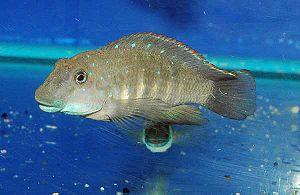
Eretmodus cyanostictus
Eretmodus cyanostictus est une espèce de poissons de la famille des Cichlidés. Elle est endémique du lac Tanganyika, inféodé au substrat rocheux, spécialisé dans un régime alimentaire végétarien. Incubateur buccal bi-parental.
Eretmodus est un genre de poissons de la famille des Cichlidae.